Riccardo Polosa

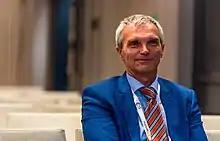
Prof. Riccardo Polosa, Founder of CoEHAR

Riccardo Polosa (born in July 1961 in Catania) is an Italian respiratory physician. According to a paper published in "BMC Public Health", he is the most prolific author in the field of electronic cigarettes, as of 2014. "Full Professor of Internal Medicine and specialist of Respiratory Diseases and Clinical Immunology at the University of Catania as well as the Founder and Clinical Director of the Center for Tobacco Research and Scientific Director of the Center of Excellence for the acceleration of Harm Reduction (CoEHAR) at the same University." His research interests center on asthma, COPD, respiratory diseases, smoking-related diseases, smoking prevention and cessation, tobacco harm reduction, and new tobacco products. Since 2009, his research team has been involved in studies on the impact of e-cigarettes, and they were the first in the world to publish a randomized controlled trial on e-cigarettes.